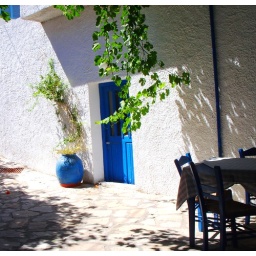
Greece: blue door in village on Naxos Island